Elizabeth Stanhope, Countess of Chesterfield

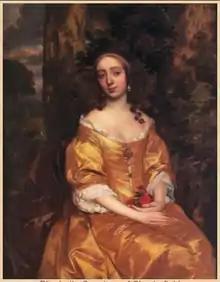
Lady Chesterfield by Peter Lely 1665

Elizabeth Stanhope, Countess of Chesterfield (née Butler; 1640–1665) was an Irish-born beauty. She was a courtier after the Restoration at the court of Charles II of England at Whitehall. She was the second wife of Philip Stanhope, 2nd Earl of Chesterfield.